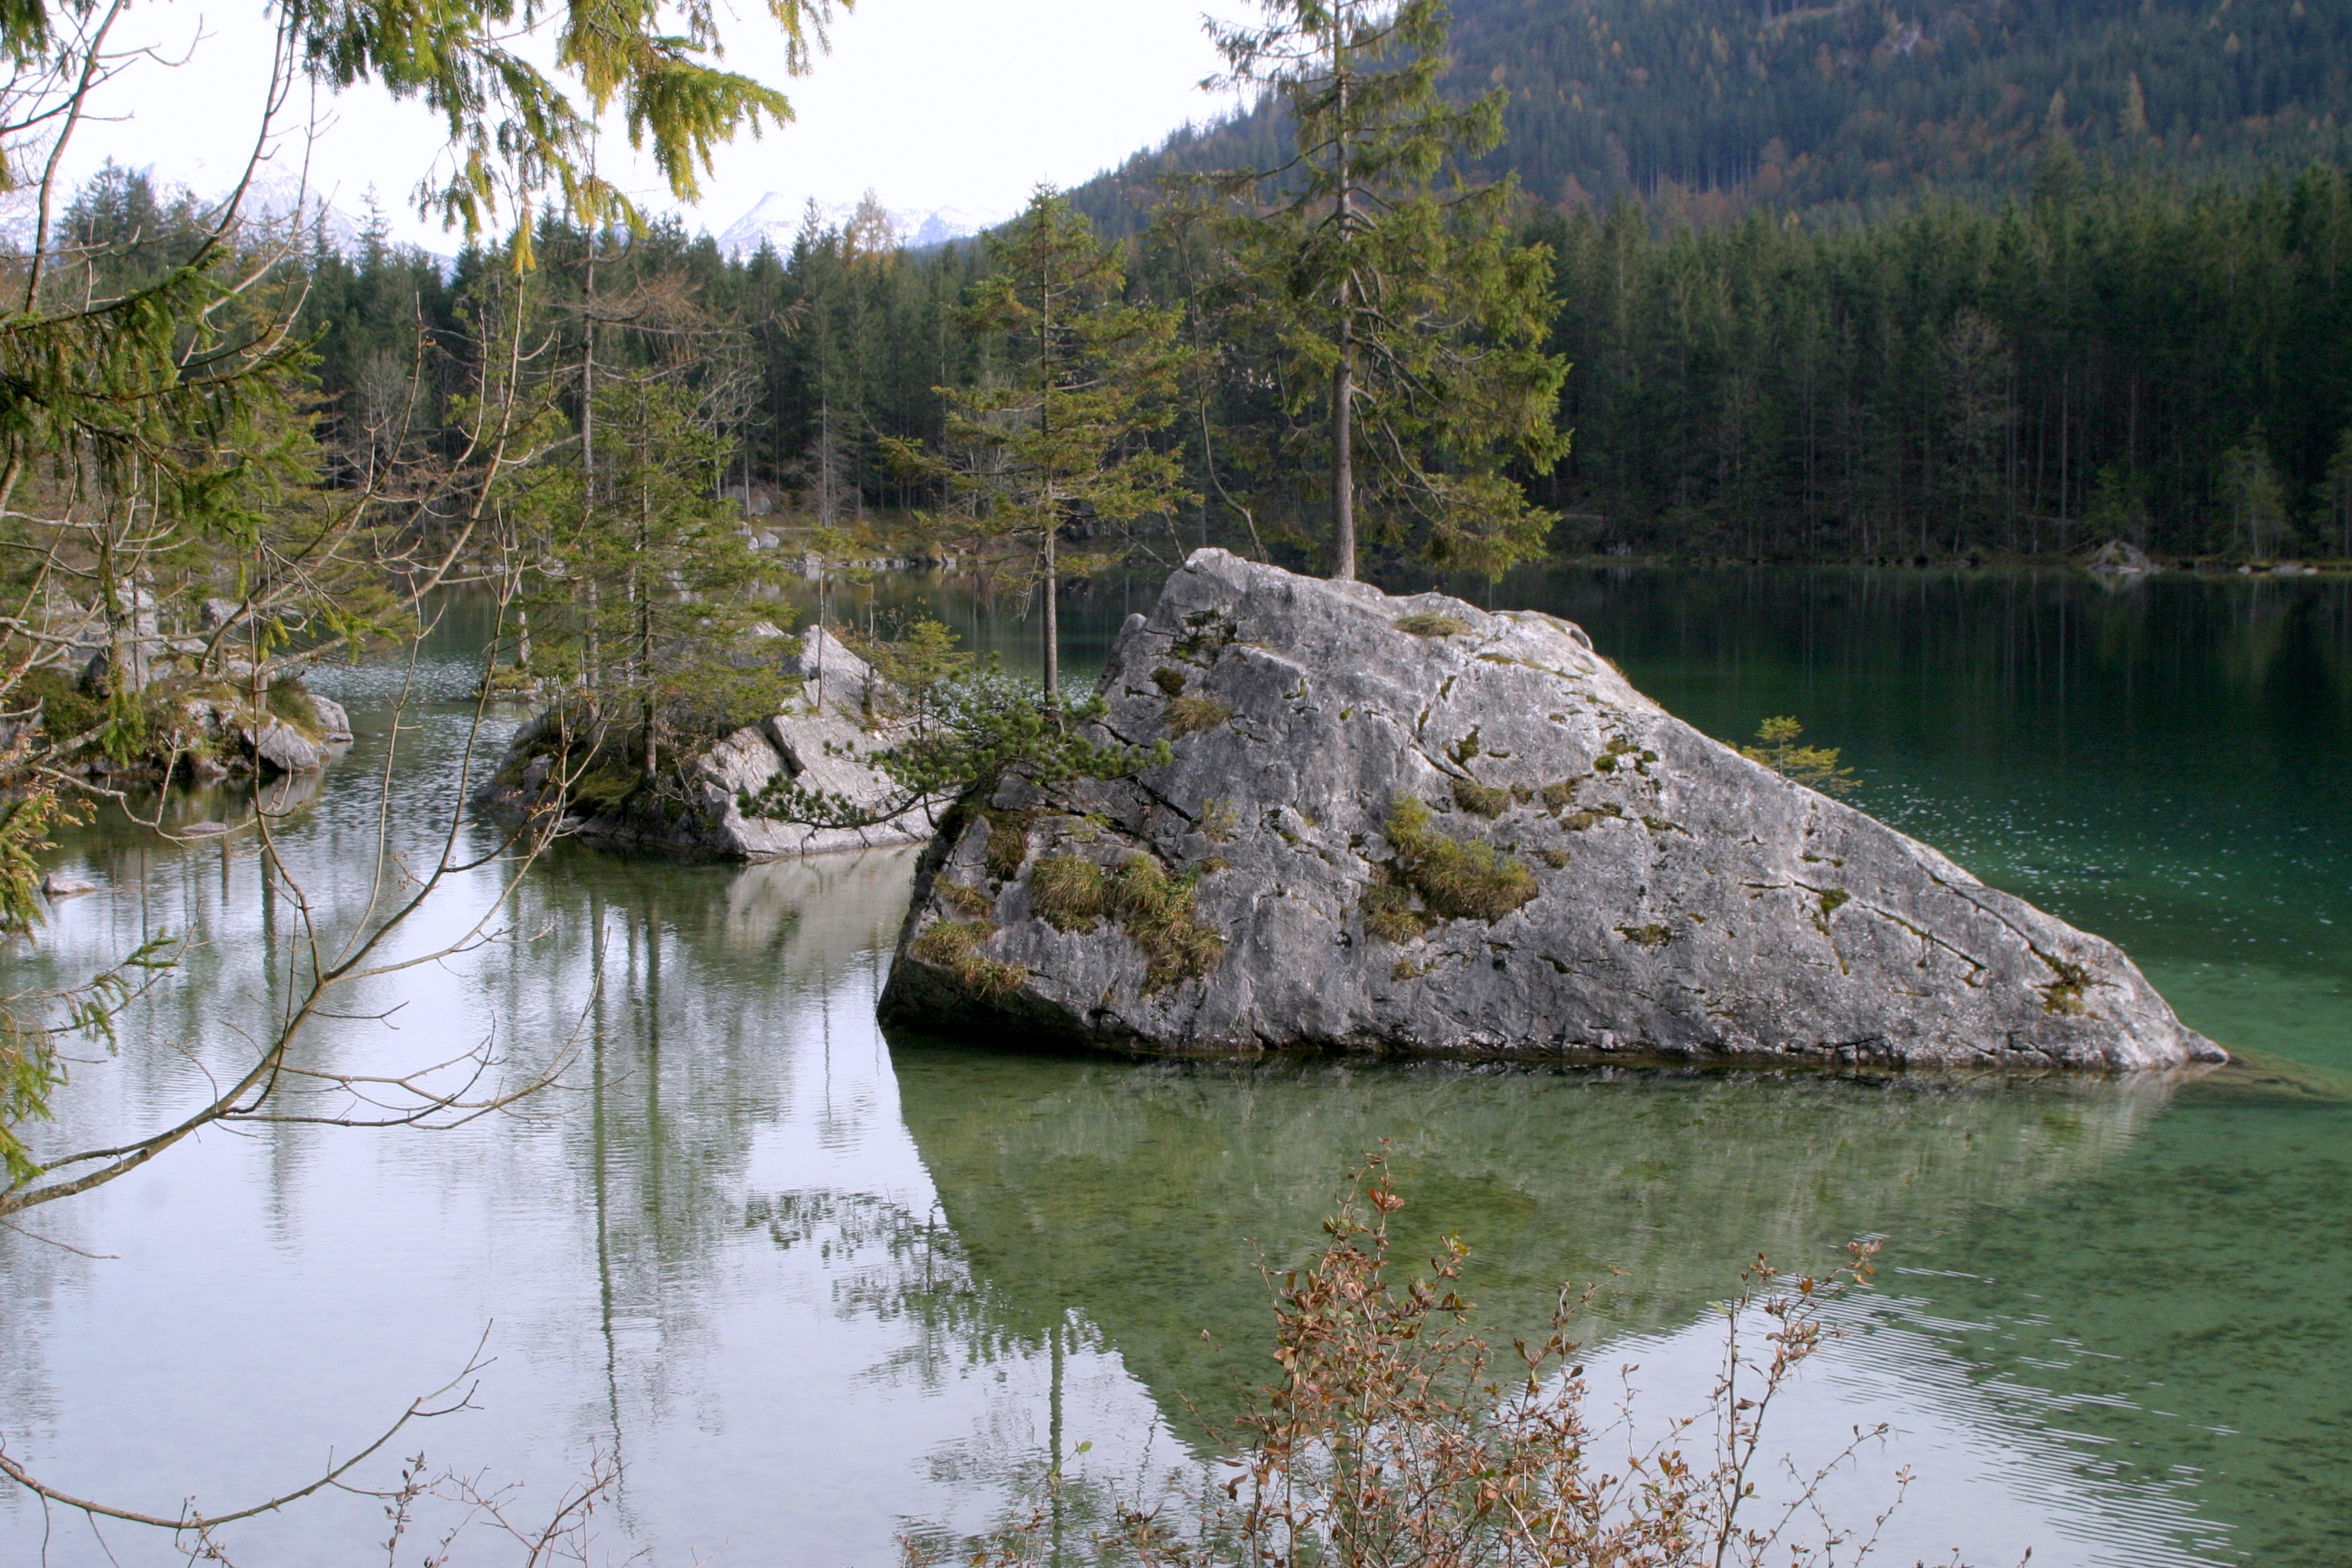
tree, water, rock, wilderness, lake, river, panorama, pond, reflection, reservoir, body of water, wetland, bavaria, mood, loch, berchtesgaden, berchtesgaden national park, upper bavaria, hintersee, ramsau